Wimbledon Common

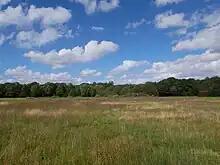
The Plain, an open area on the east side of Wimbledon Common

Above the hill peak of the A3 at Tibbet's Corner – on the A219 towards Putney – stands an ancient wood fence cattle pound opposite the Green Man, adjacent to two huge plane trees near the bus terminus. This simple wood fence structure, used historically to contain lost livestock, has been listed as a Grade II listed structure since 1983. A number of fine homes lined Putney Hill and the north face of the heath, west of the Green Man. All had semi-circular carriageway entrances and exits. These included Grantham House, the residence of Lady Grantham; Ripon House; Ashburton House; and Exeter House, occupied by the second Marquis of Exeter. Grantham House had a large fountain in its grounds between road and residence, while across the road on the heath was a large, shallow rectangular pond used for ice skating. Grantham House stood east of both Exeter and Ashburton houses, on the site of the present-day Hayward Gardens. The skating pond was filled in post-WWII. George Cokayne, author of peerage and baronetage publications, died at Exeter House in 1911. Nearby Gifford House was owned by J. D. Charrington of brewing fame; and Dover House was the seat originally of Lord Dover, afterwards of Lord Clifden.